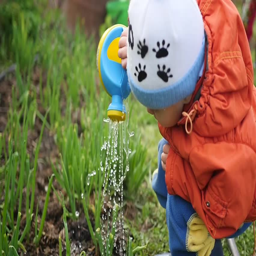
a child with a small watering can water the grass in the yard